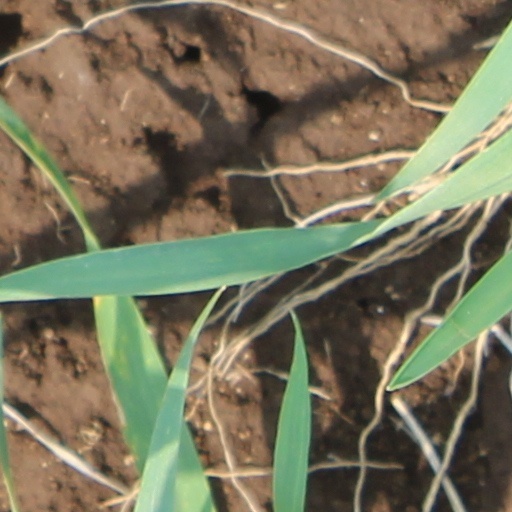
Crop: wheat